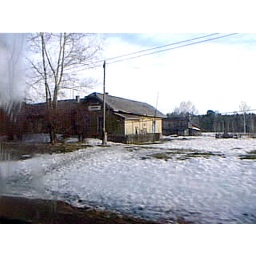
Wooden houses in small town as seen from Trans-Siberian passenger train in early April 2000.